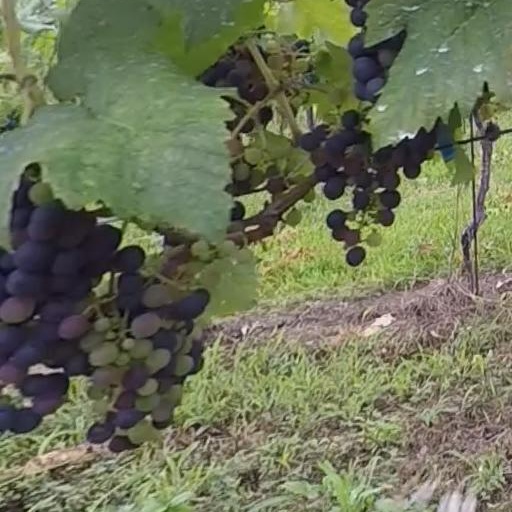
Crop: grape